Nonsense-mediated decay

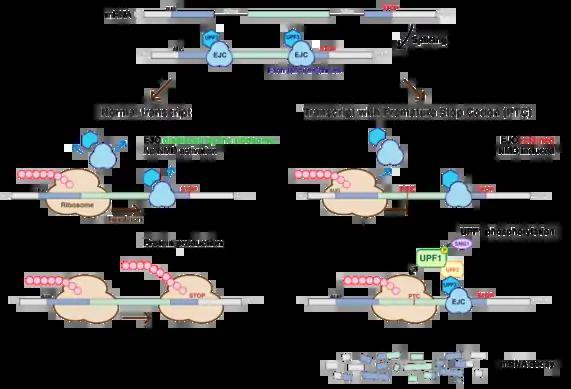
Canonical NMD pathway (in humans)

Nonsense-mediated mRNA decay (NMD) is a surveillance pathway that exists in all eukaryotes. Its main function is to reduce errors in gene expression by eliminating mRNA transcripts that contain premature stop codons. Translation of these aberrant mRNAs could, in some cases, lead to deleterious gain-of-function or dominant-negative activity of the resulting proteins.